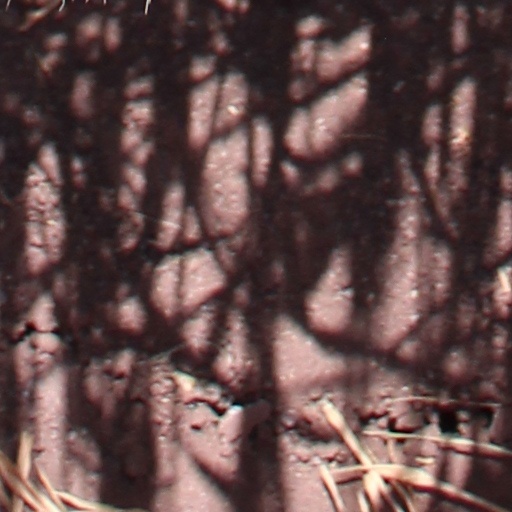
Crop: wheat